St Vincent-class battleship

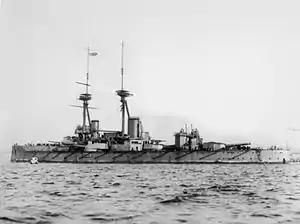
"Vanguard" at anchor, 1910

The guns on the forward turret roof were replaced in 1910–1911 by a rangefinder on "Vanguard", and on her sisters in 1911–1912. About two years later, gun shields were fitted to most of the guns in the superstructure and the bridge structure was enlarged around the base of the forward tripod mast. During the first year of the war, the base of the forward superstructure was rebuilt to house eight 4-inch guns and the turret-top guns were removed, which reduced their secondary armament to a total of fourteen guns; a pair of 3-inch (76 mm) anti-aircraft (AA) guns were added. Approximately of additional deck armour were added after the Battle of Jutland in May 1916. By April 1917, the sisters mounted thirteen 4-inch anti-torpedo boat guns as well as single 4-inch and 3-inch AA guns. The stern torpedo tube was removed in 1917–1918 and "St Vincent" was equipped to operate kite balloons. In 1918, a high-angle rangefinder was fitted on the forward spotting top of the surviving ships and flying-off platforms were installed on the roofs of the fore and aft turrets of "Collingwood".